Sidney, Ohio

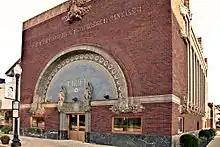
The 1918 Thrift Building, home to the People's Federal Savings and Loan Association, is a 20th-century icon. Its oversized arch is a signature element of its architect Louis Sullivan, who was mentor to Frank Lloyd Wright.

Sidney, named after Sir Philip Sidney, a well-known poet and member of British Parliament, was originally a parcel of land located along the west side of the Great Miami River. This land was donated by Charles Starrett to be used as the site of a new town designated to be the county seat of Shelby County. The area around Sidney was once the richly forested hunting ground of the Shawnee and Miami Indian nations. This fertile area was developed as agricultural lands over time.